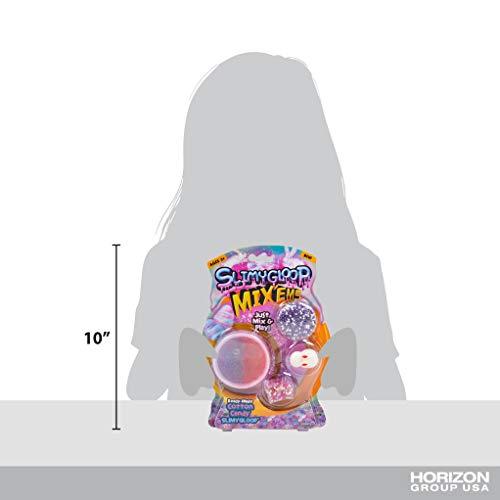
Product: SLIMYGLOOP Mix'Ems by Horizon Group USA- Cotton Candy, Mix & Create Your Own Pink & Purple Sparkly Gooey, Putty, Slime with Glitter & Squish Bunny Add Ins
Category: Toys & Games | Arts & Crafts | Craft Kits | Felt Kits
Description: Just mix and play: remove your ready-made slime from the storage container and begin transforming it into a colorful, bumpy, and squishy embellishments.
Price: $4.77
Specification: ProductDimensions:10x1.2x7inches|ItemWeight:5.3ounces|ShippingWeight:5.3ounces(Viewshippingratesandpolicies)|ASIN:B07N84BJ63|Itemmodelnumber:89978-MP6|Manufacturerrecommendedage:6yearsandup